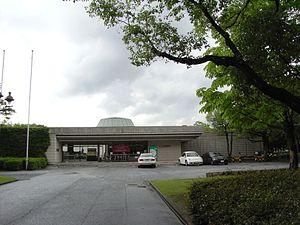
Le musée d'art de Hiroshima est un musée fondé en 1978 et situé dans le parc central de Hiroshima au Japon. Ses collections sont centrées sur la peinture françaises, ainsi que les peintures à l'huile japonaises d'inspiration occidentale. Il se tient en bordure du parc central de Hiroshima, au nord du parc du Mémorial de la Paix, au 3-2 Motomachi, Naka-ku.